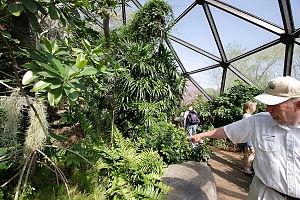
Une papillonneraie, appelée également serre à papillons, volière à papillons ou jardin à papillons, est un insectarium qui est spécifiquement destiné à la présentation et à l'élevage des papillons. Certains établissements commercialisent aussi leurs animaux auprès de clients privés. Les papilloneraies ont commencé à être à la mode en Angleterre dans les années 1970; aujourd'hui elles sont répandues dans les cinq continents.